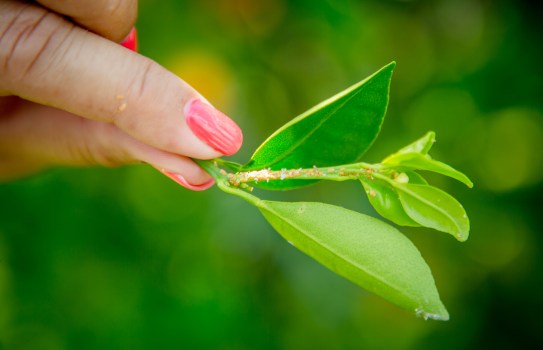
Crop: unknown
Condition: citrus_greening_disease